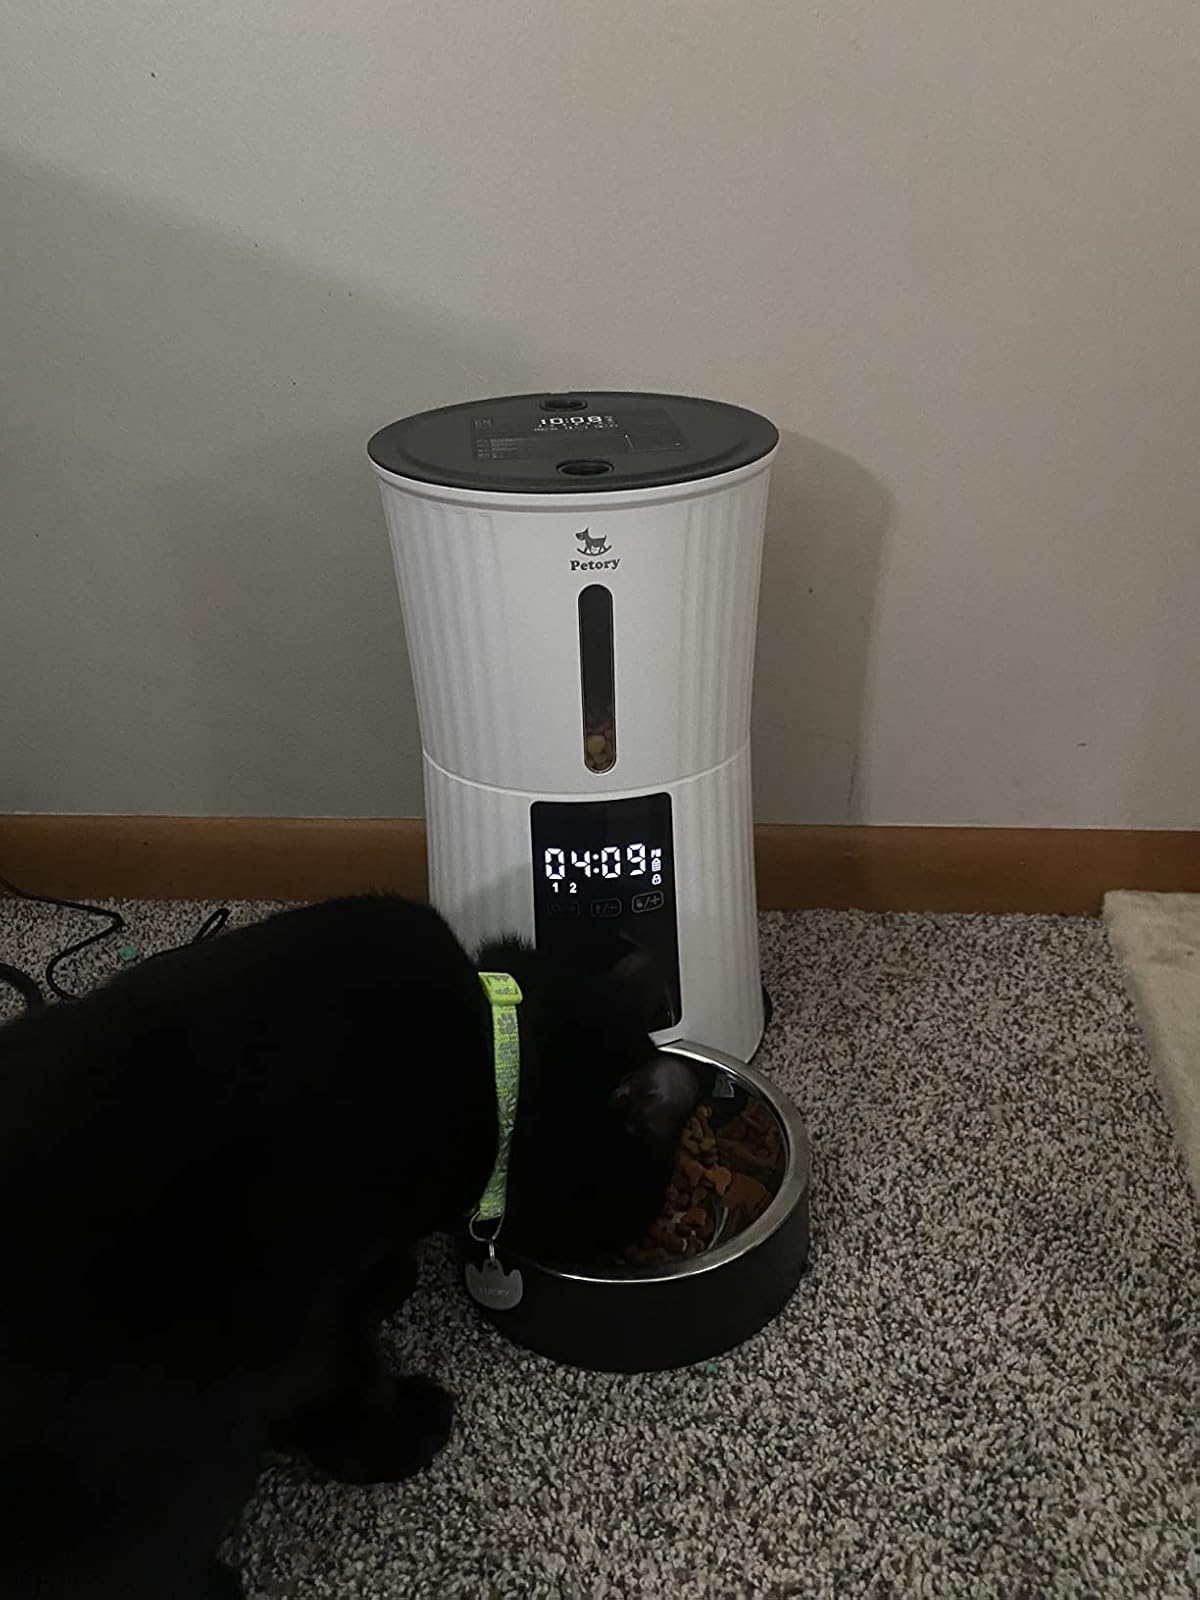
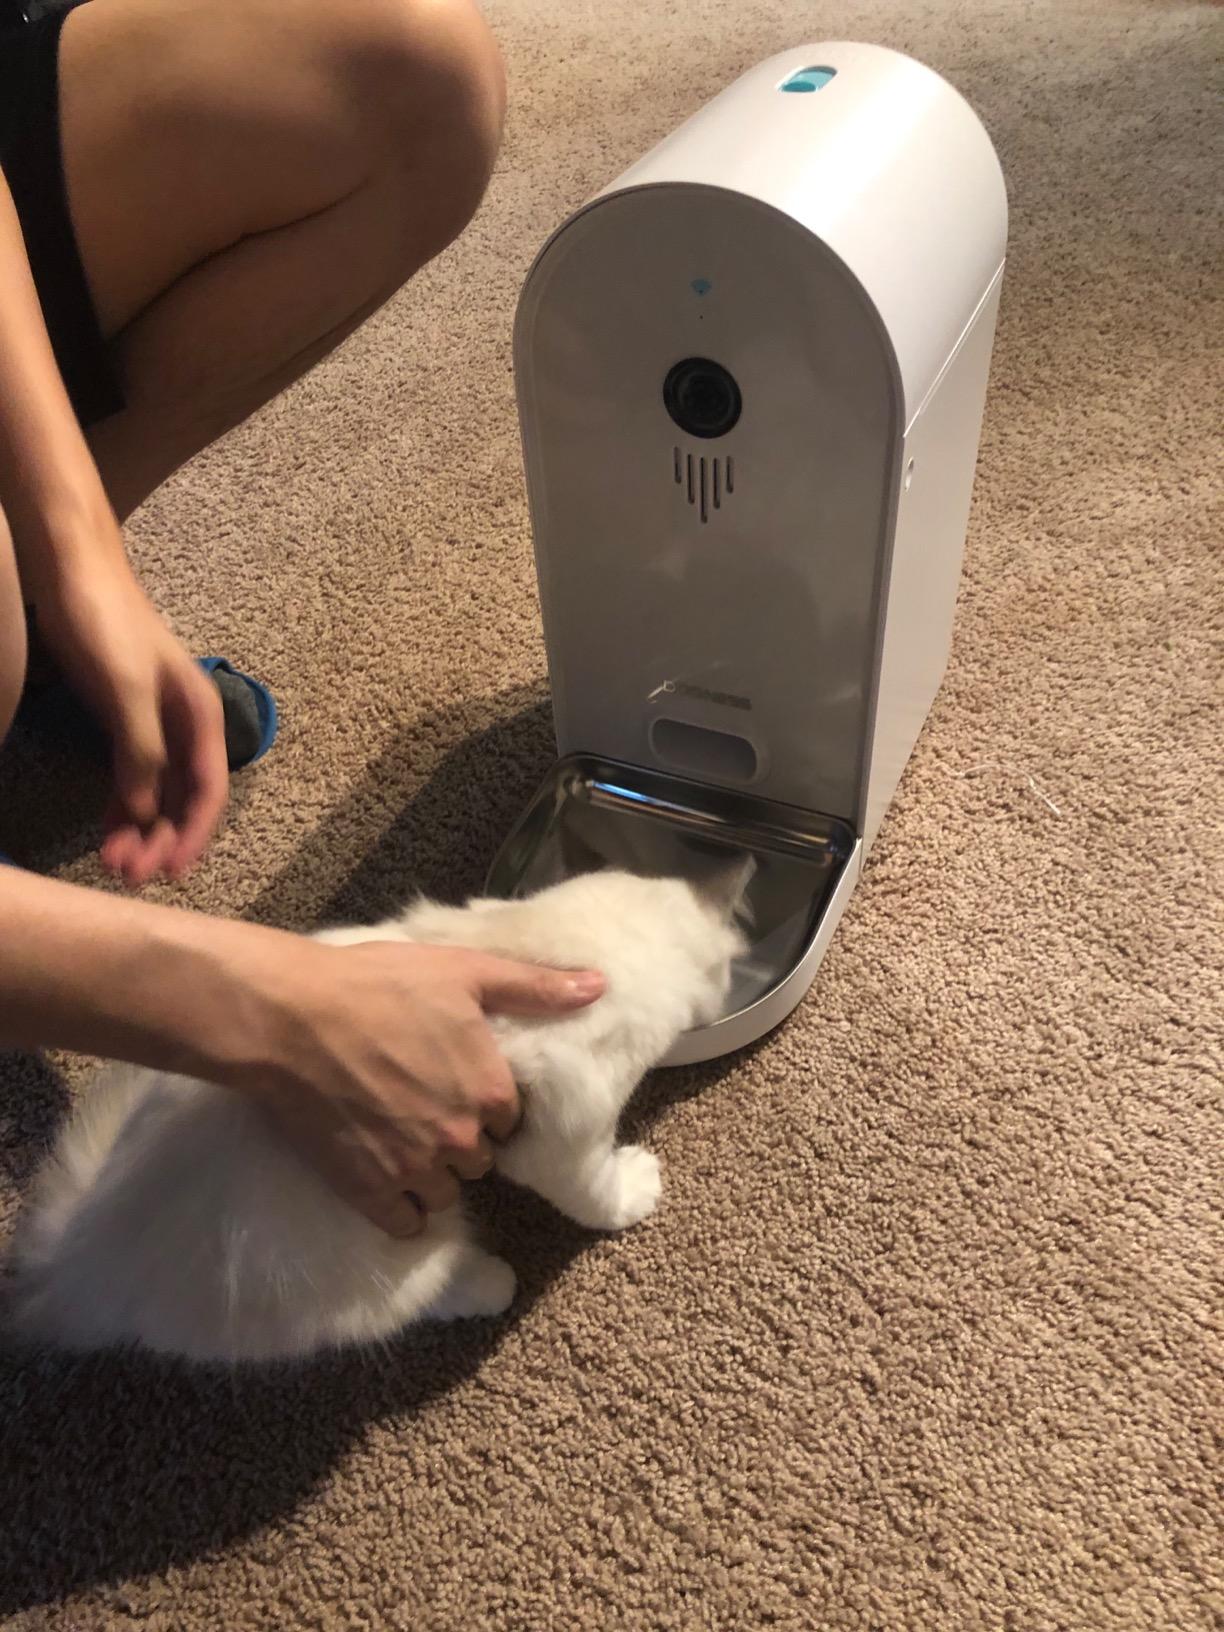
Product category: items_feeder
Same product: no